International Mother Language Day

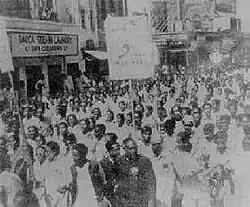
Procession march held on 21 February 1952 in Dhaka

21 February was declared to be International Mother Language Day by UNESCO on 17 November 1999. It has been observed throughout the world since 21 February 2000. The declaration came up in tribute to the Language Movement done by the Bangladeshis (then the East Pakistanis).